270 Park Avenue (2021–present)

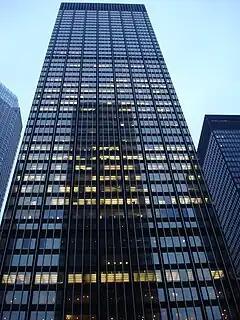
Union Carbide Building

Located in New York City's Midtown Manhattan neighborhood, 270 Park Avenue will occupy the entire city block bounded by Madison Avenue to the west, 48th Street to the north, Park Avenue to the east, and 47th Street to the south. The lot measures about with a frontage of on each avenue and on each street.